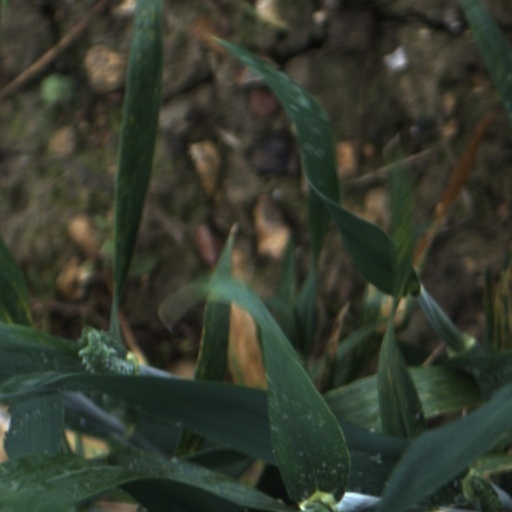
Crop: wheat